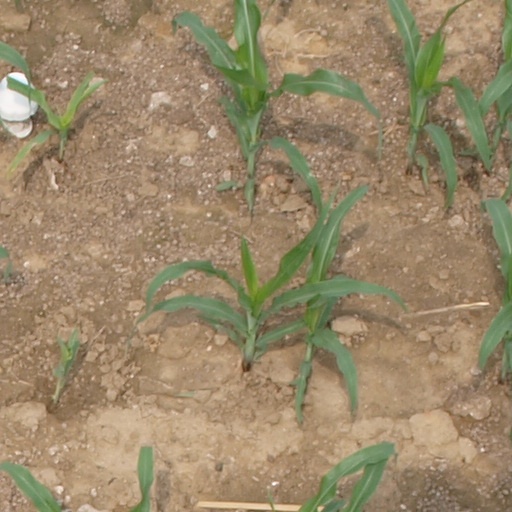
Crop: maize; corn